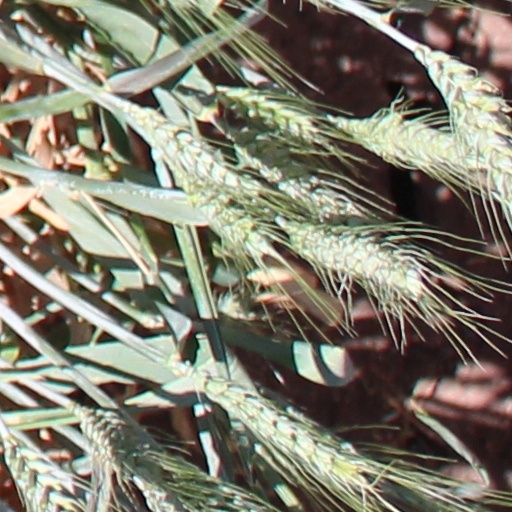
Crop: wheat